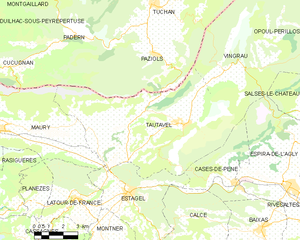
Carte des communes françaises
Tautavel est une commune française de 878 habitants située dans le département des Pyrénées-Orientales, en région Occitanie. Dans le cadre de la géographie locale catalane, le village se trouve dans la comarca ou région naturelle du Roussillon.